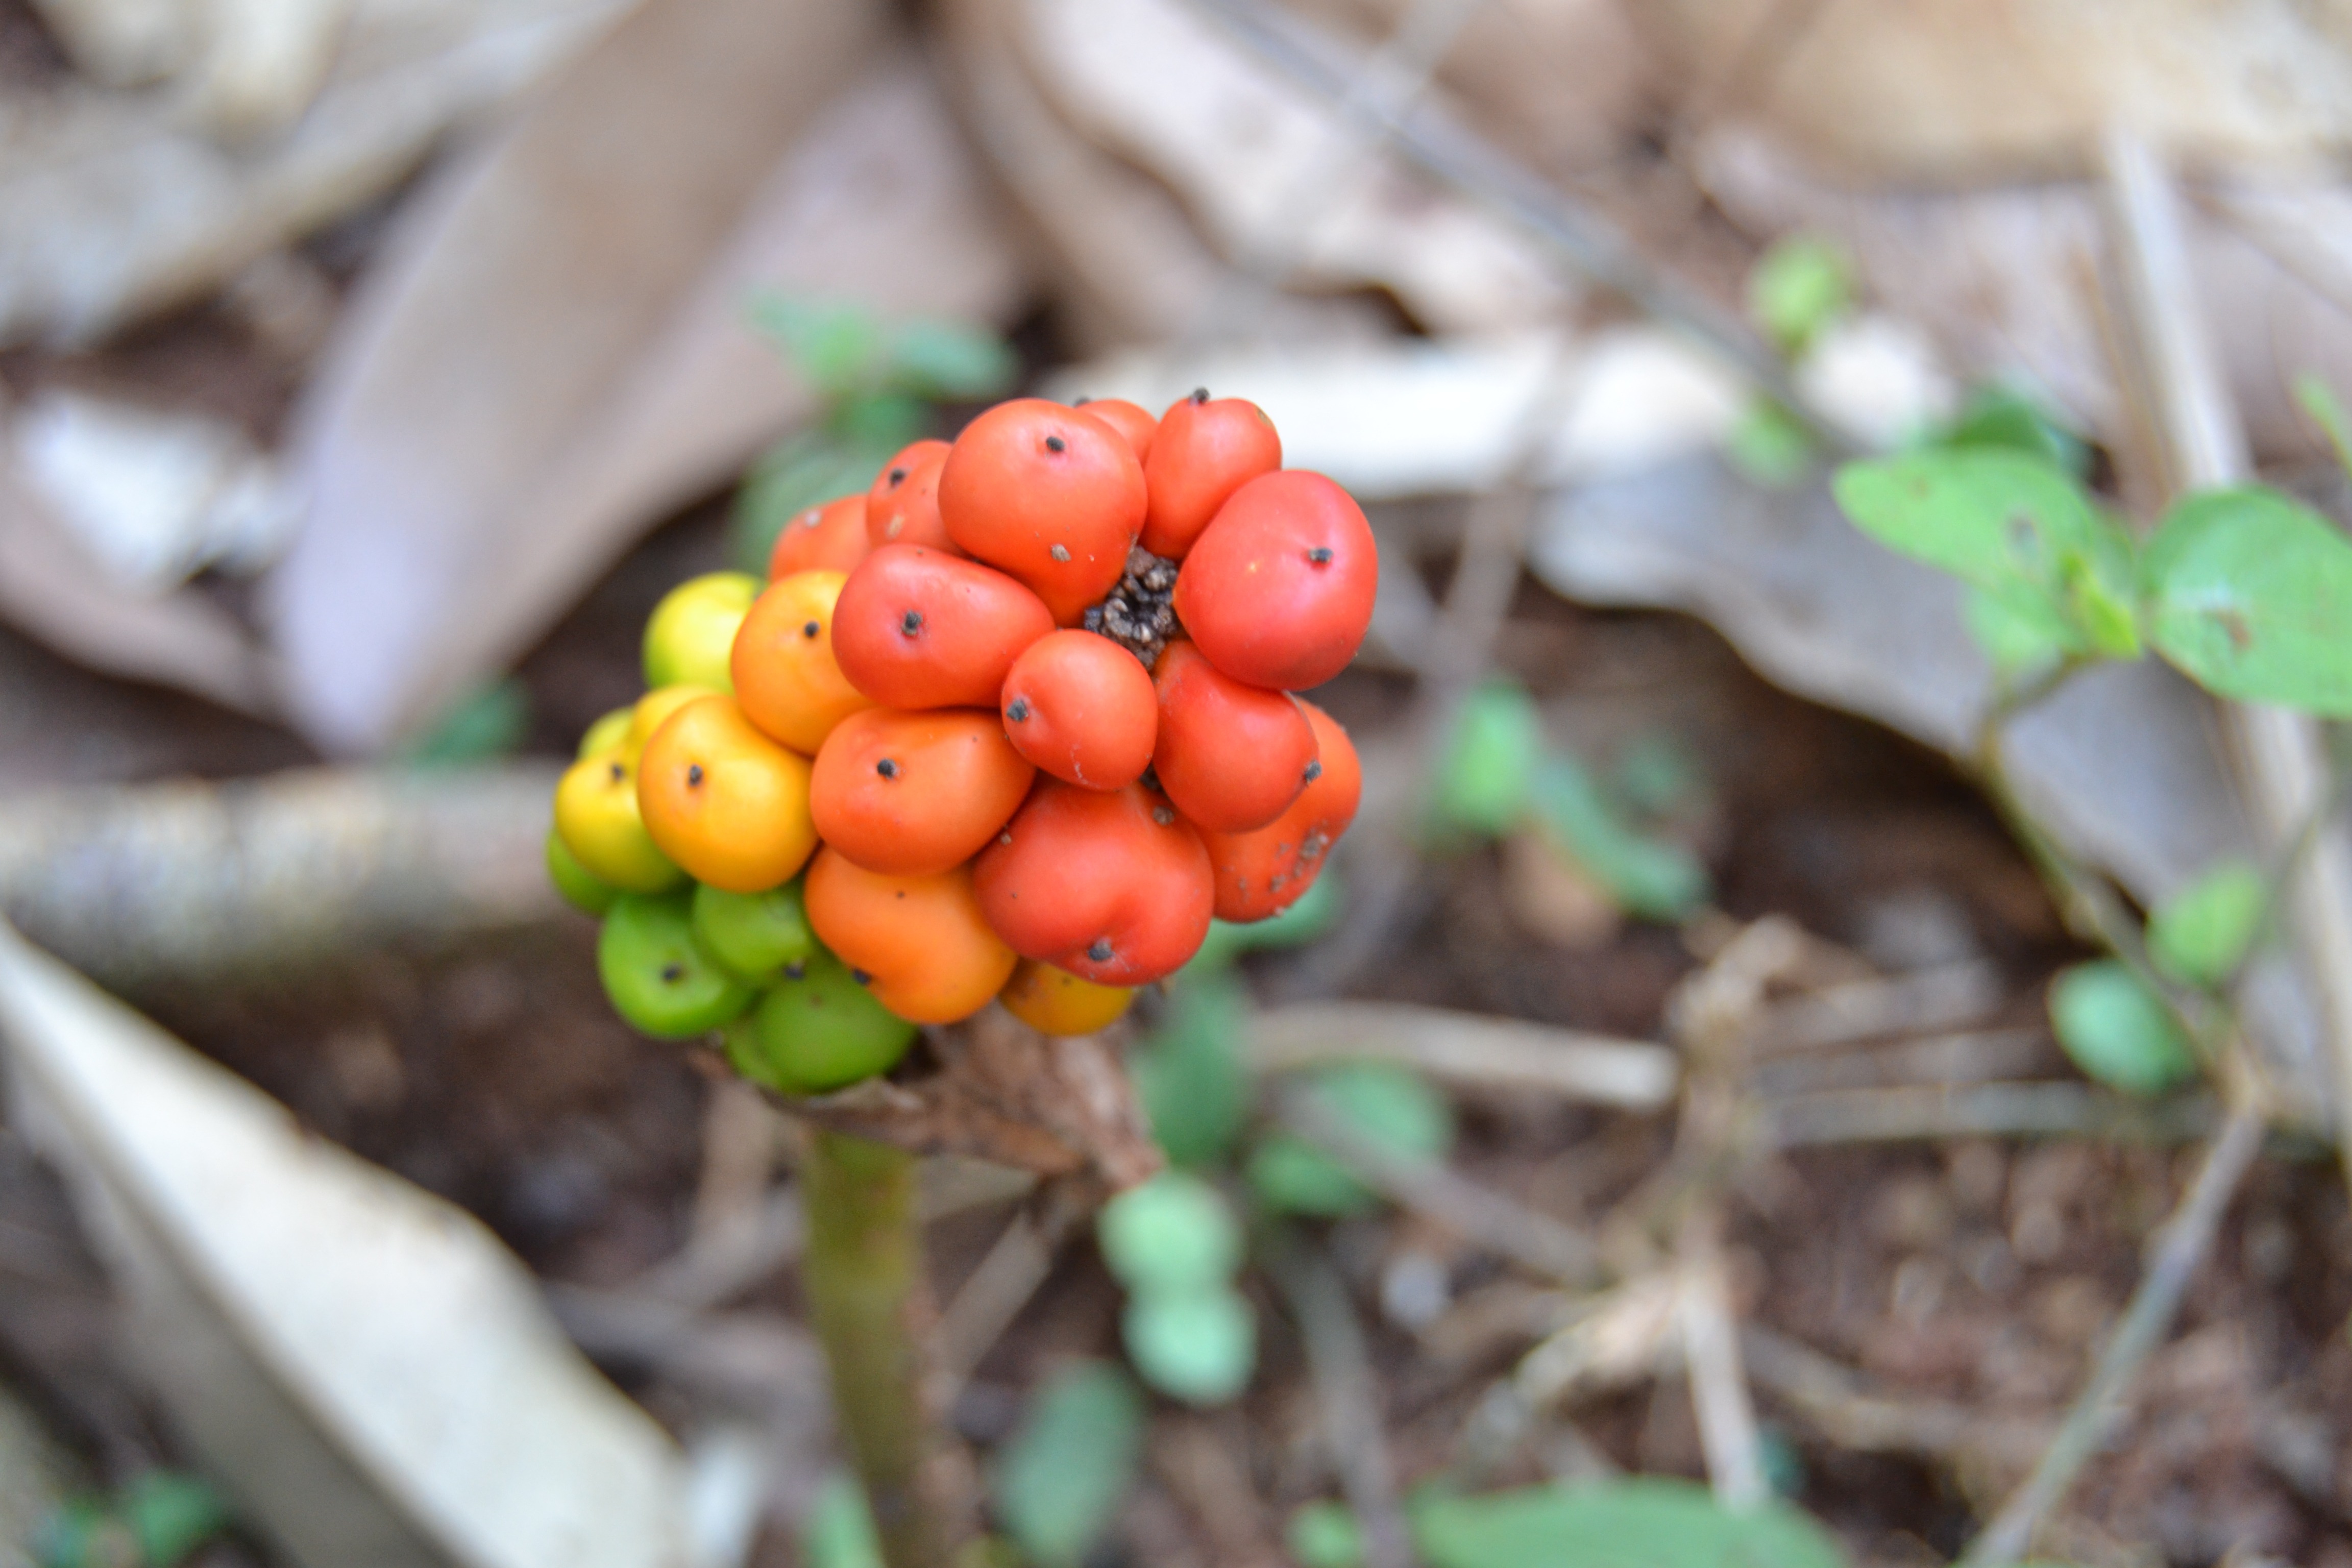
nature, plant, fruit, berry, leaf, flower, food, green, produce, autumn, botany, flora, fauna, wildflower, shrub, colored, rare, macro photography, flowering plant, rare form, cloudberry, land plant